Hall of Nations

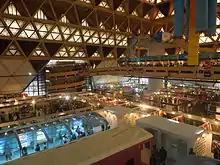
Interior view of the Hall of Nations during the 2012 edition of the India International Trade Fair

It was designed by the Indian architect Raj Rewal, and structurally engineered by Mahendra Raj. The hall served as a venue for trade fair exhibitions. The construction took 22 months and was subsequently deemed the venue for the 1972 International Trade Fair.